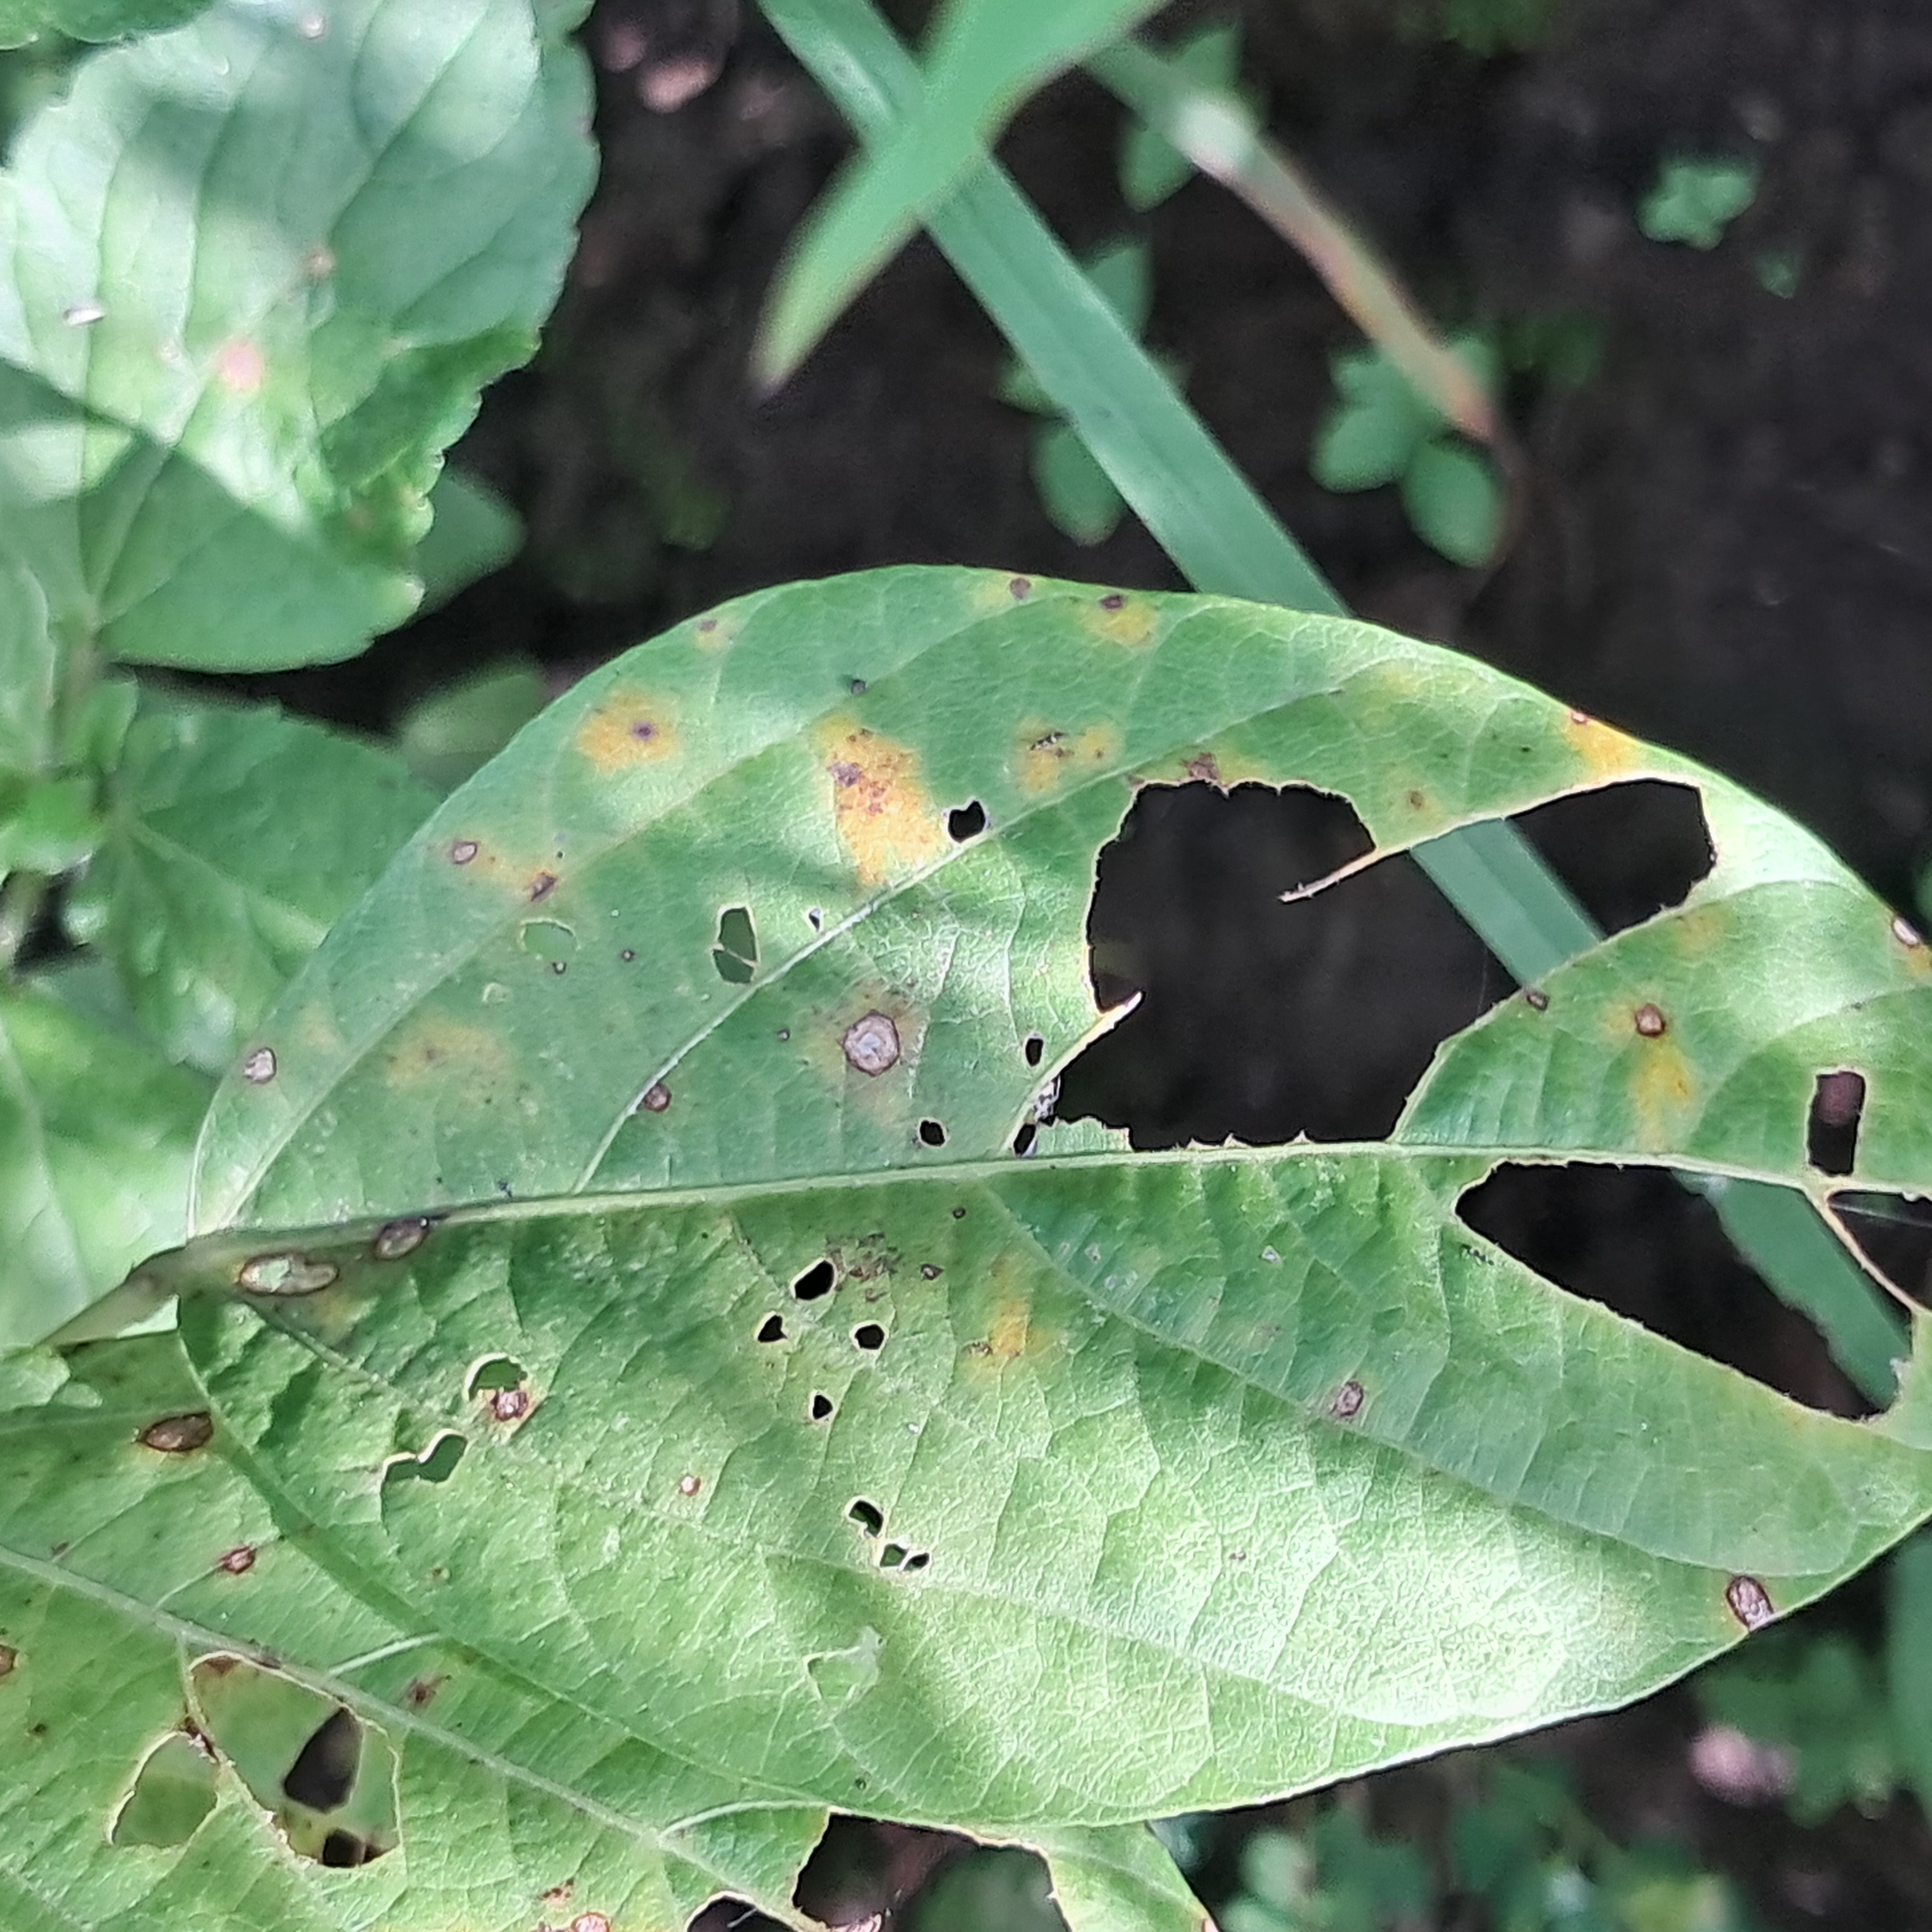
Label: Caterpillar_Semilooper_Pest